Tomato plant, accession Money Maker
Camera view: tilt-top (135 deg); turntable rotation: 30 degrees
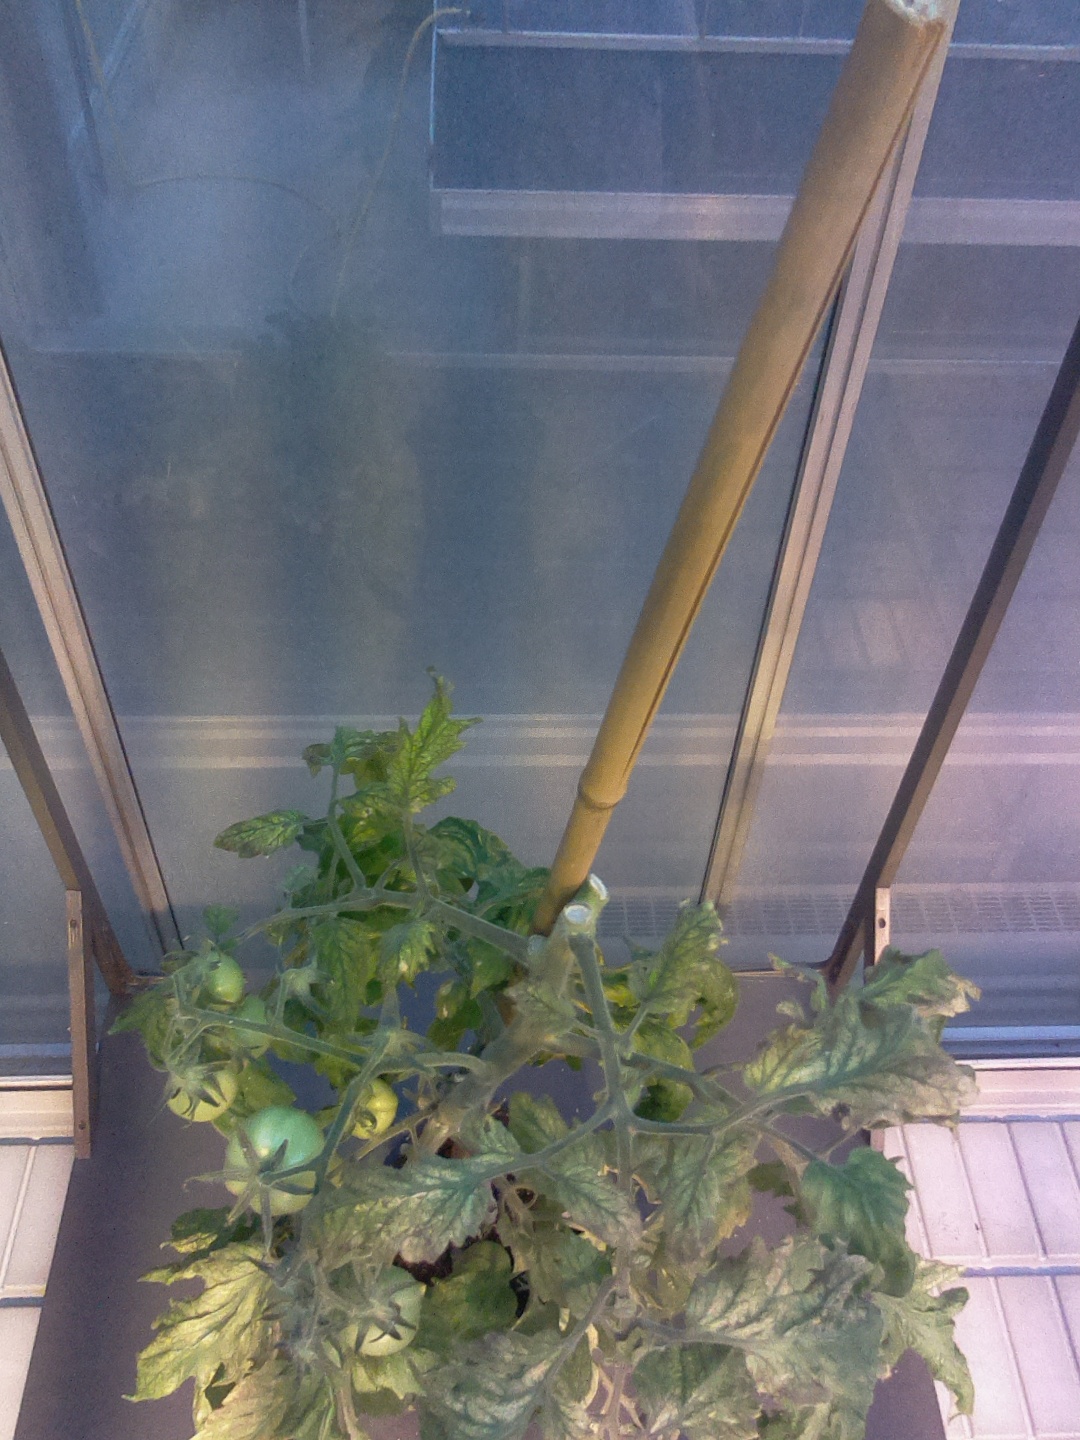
BBCH growth stage 78: 80% -90% of final fruit size